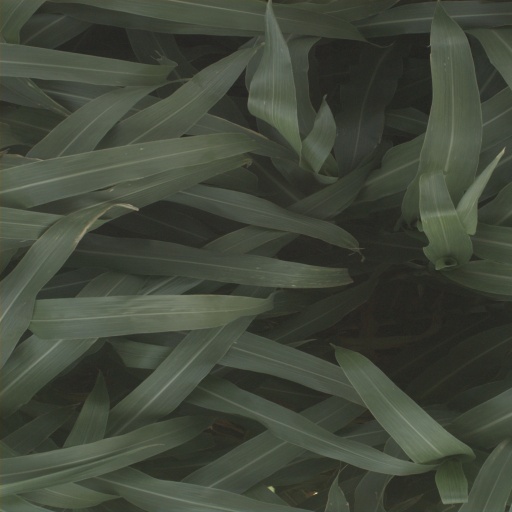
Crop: sorghum